Reikou

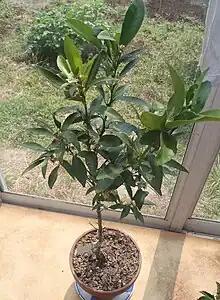
Reikou tree grown as a pot plant

The fruit can be easily peeled by hand. It has a sugar content of between 12% and 13%, with some fruits reaching 15%. The fruit weighs around , relatively large for a tangor, and is a reddish-orange colour. It fruits in late January. It does not produce pollen, so it must be pollinated by another species of citrus.